James Cooney (Missouri politician)

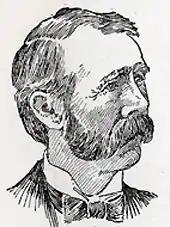
James Cooney, Missouri judge and legislator.

In 1875 Cooney settled in Marshall, Missouri. He studied law, was admitted to the bar, and established a practice. He was elected Saline County probate judge in 1880. In 1882 and 1884 he won election as the county's prosecuting attorney.